Church of the Good Shepherd-Episcopal (Blue Earth, Minnesota)

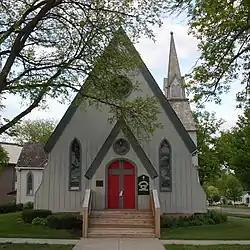
The church seen from the west in 2016

Church of the Good Shepherd Episcopal, a notable example of Rural Gothic architecture located at Moore and 8th Streets in Blue Earth, Minnesota, is the oldest surviving church building in the community. As the congregation diminished in the 1970s regular worship services were eventually suspended; in 1981 its three remaining members donated the building to the Faribault County Historical Society. Since then the church has hosted seasonal ecumenical services, Christmas concerts, weddings, and funerals. It was added to the National Register in 1980.